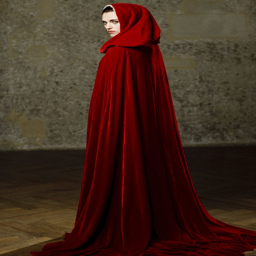
person - i loved her cloak , but it in a commentary , person said that she tripped over it and fell down the stairs in the castle while filming .